Fielding error

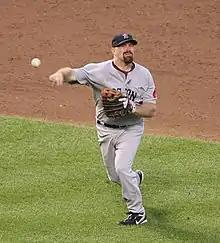
Kevin Youkilis played 1,094 innings at first base during the 2007 season without committing an error.

Traditionally, the number of errors was a statistic used to quantify the skill of a fielder. Research has shown that the error rate is higher when the quality of fielding is suspect, e.g., the performance of an expansion team in its first year, or the fielding done by replacement players during World War II, and is lower when playing conditions are better, e.g. on artificial turf and during night games.